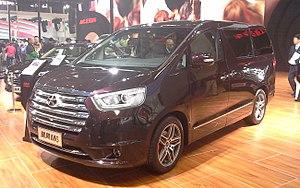
JAC - Jianghuai Automobile Co., Ltd. ; en chinois : 安徽江淮汽车股份有限公司 ; en pinyin : Ānhuī Jiānghuái qìchē gǔfèn yǒuxiàn gōngsī) est un constructeur automobile chinois appartenant à l'État. La société est implantée à Hefei, dans la province d'Anhui, en Chine.